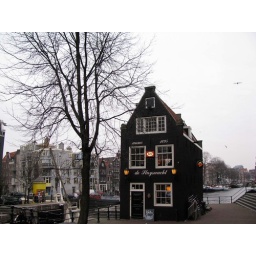
Little black building by the canal!